Bird

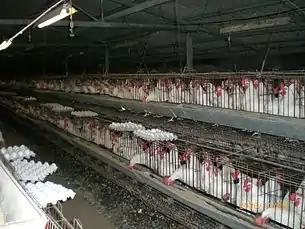
Industrial farming of chickens

Birds have evolved a variety of mating behaviours, with the peacock tail being perhaps the most famous example of sexual selection and the Fisherian runaway. Commonly occurring sexual dimorphisms such as size and colour differences are energetically costly attributes that signal competitive breeding situations. Many types of avian sexual selection have been identified; intersexual selection, also known as female choice; and intrasexual competition, where individuals of the more abundant sex compete with each other for the privilege to mate. Sexually selected traits often evolve to become more pronounced in competitive breeding situations until the trait begins to limit the individual's fitness. Conflicts between an individual fitness and signalling adaptations ensure that sexually selected ornaments such as plumage colouration and courtship behaviour are "honest" traits. Signals must be costly to ensure that only good-quality individuals can present these exaggerated sexual ornaments and behaviours.